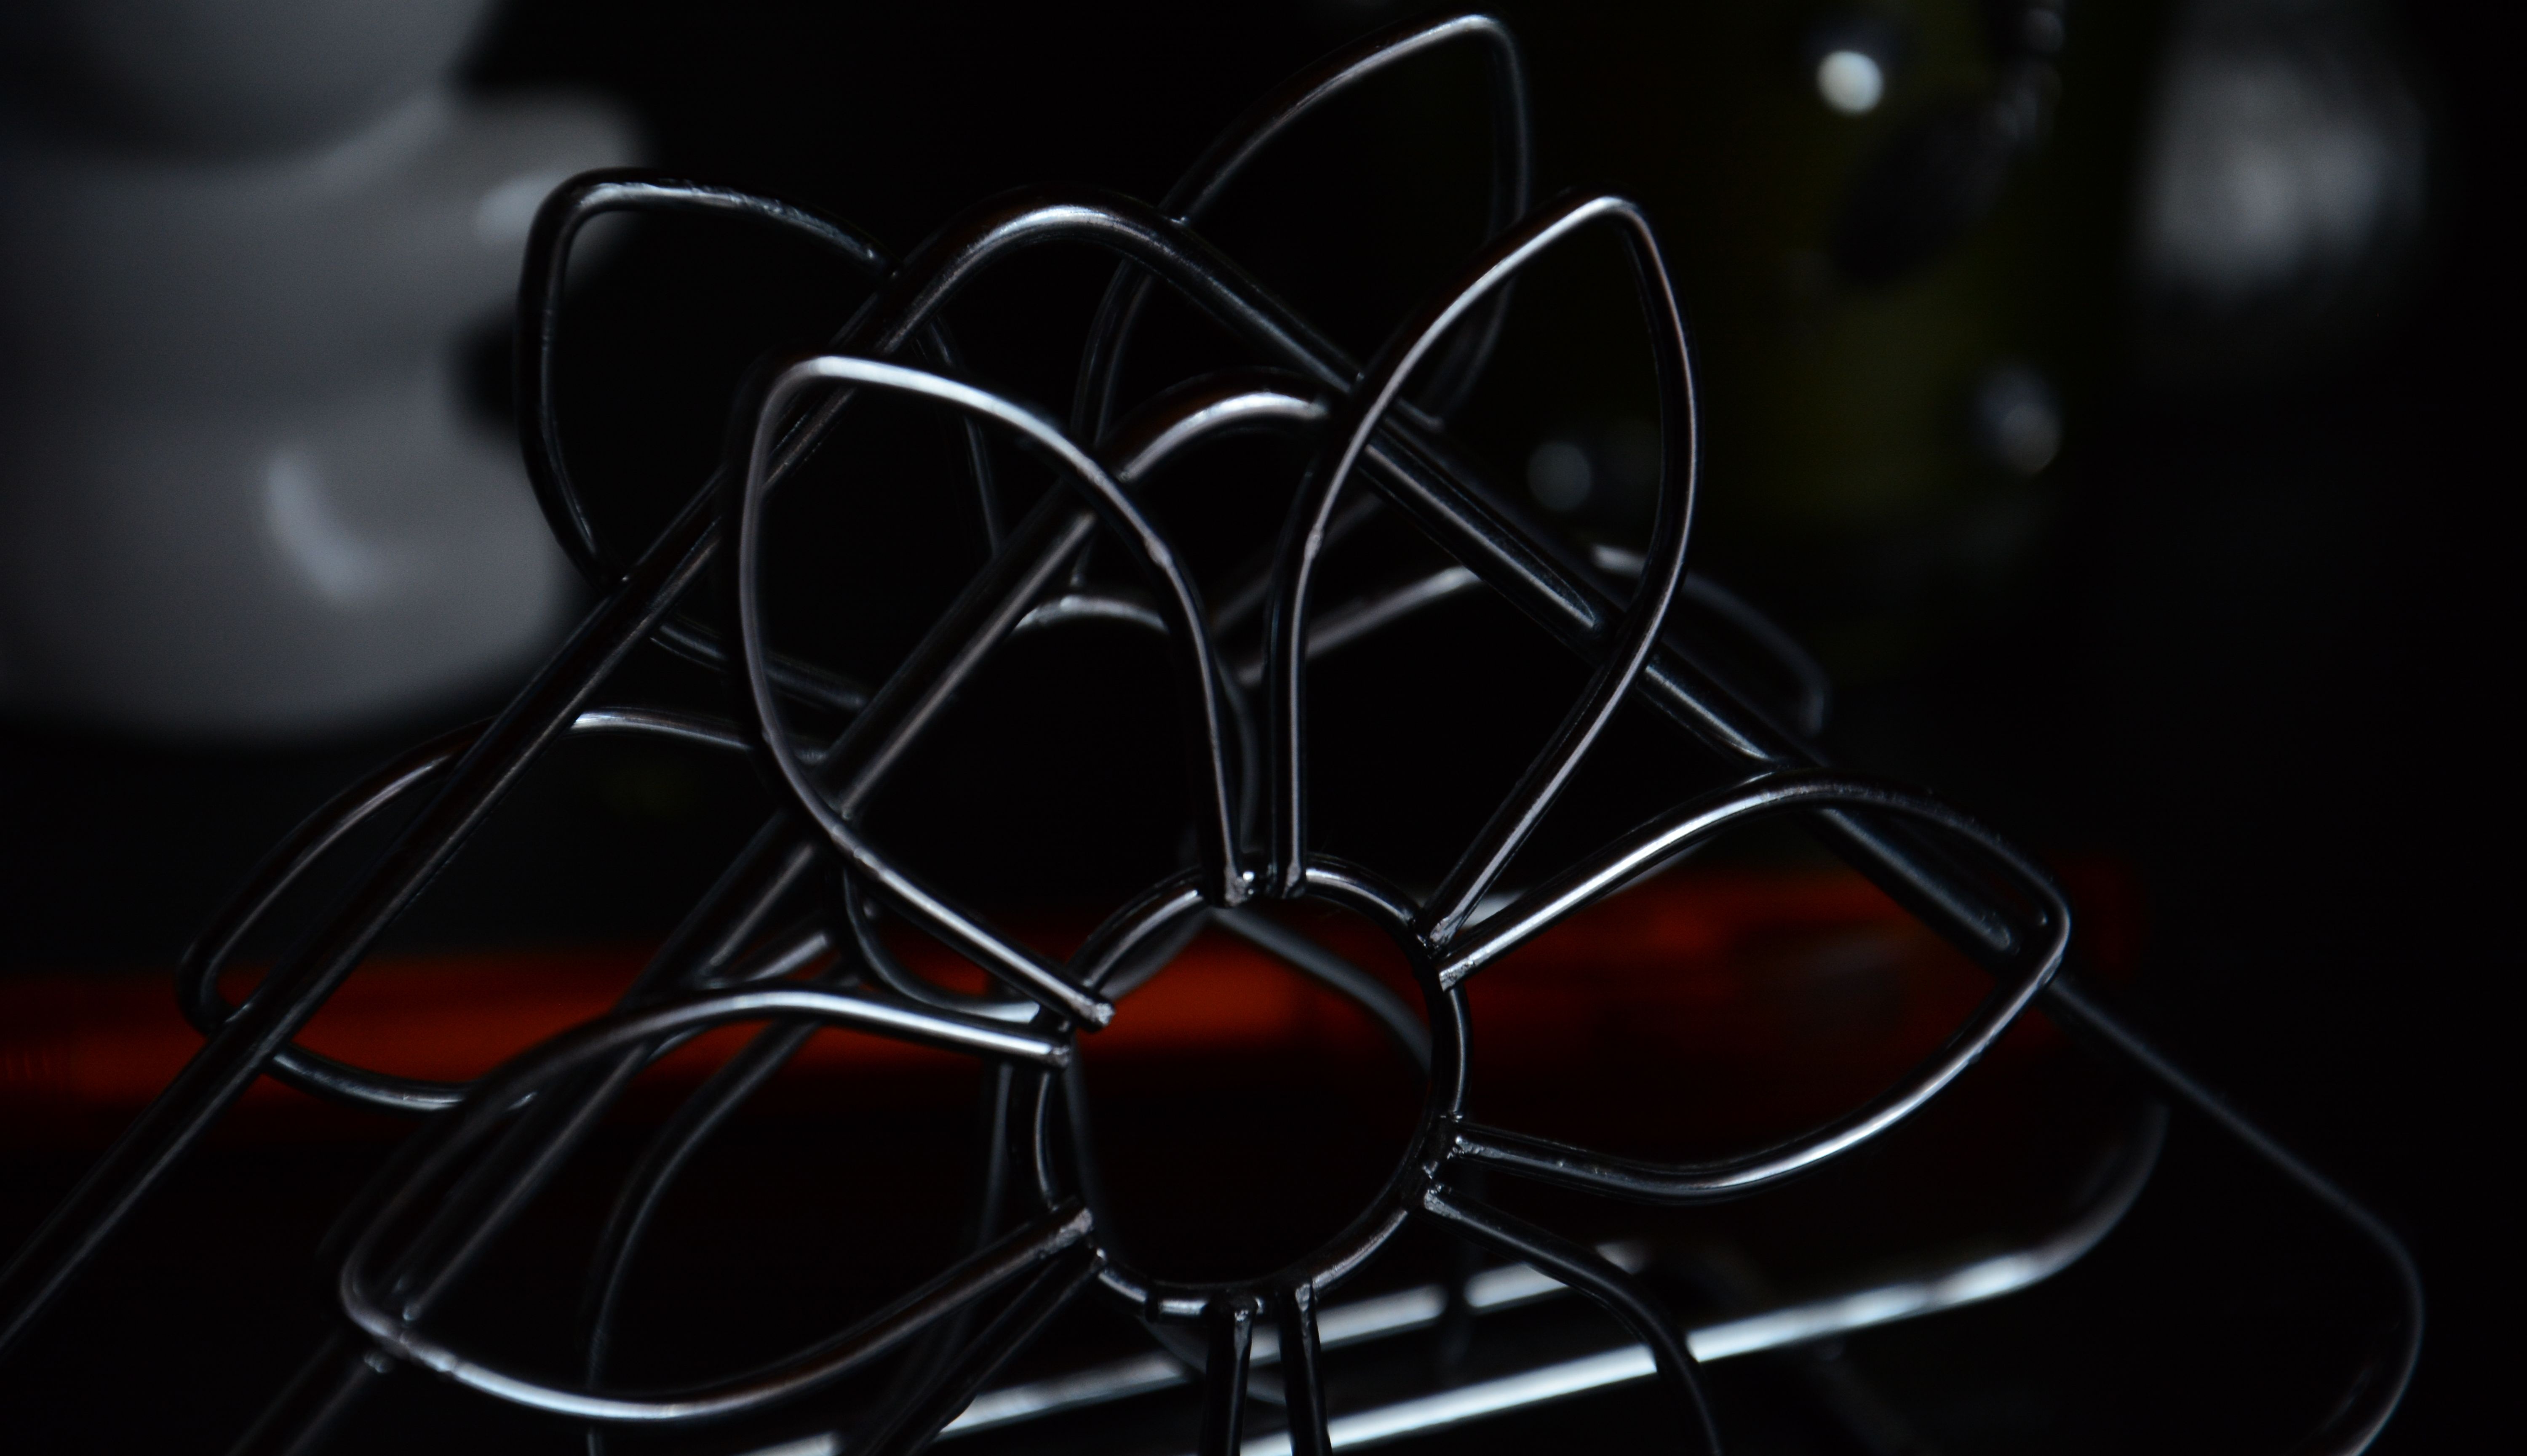
light, glass, dark, metal, darkness, black, material, circle, invertebrate, spider web, close up, wine glass, art, symmetry, macro photography, metal art, napkin holder